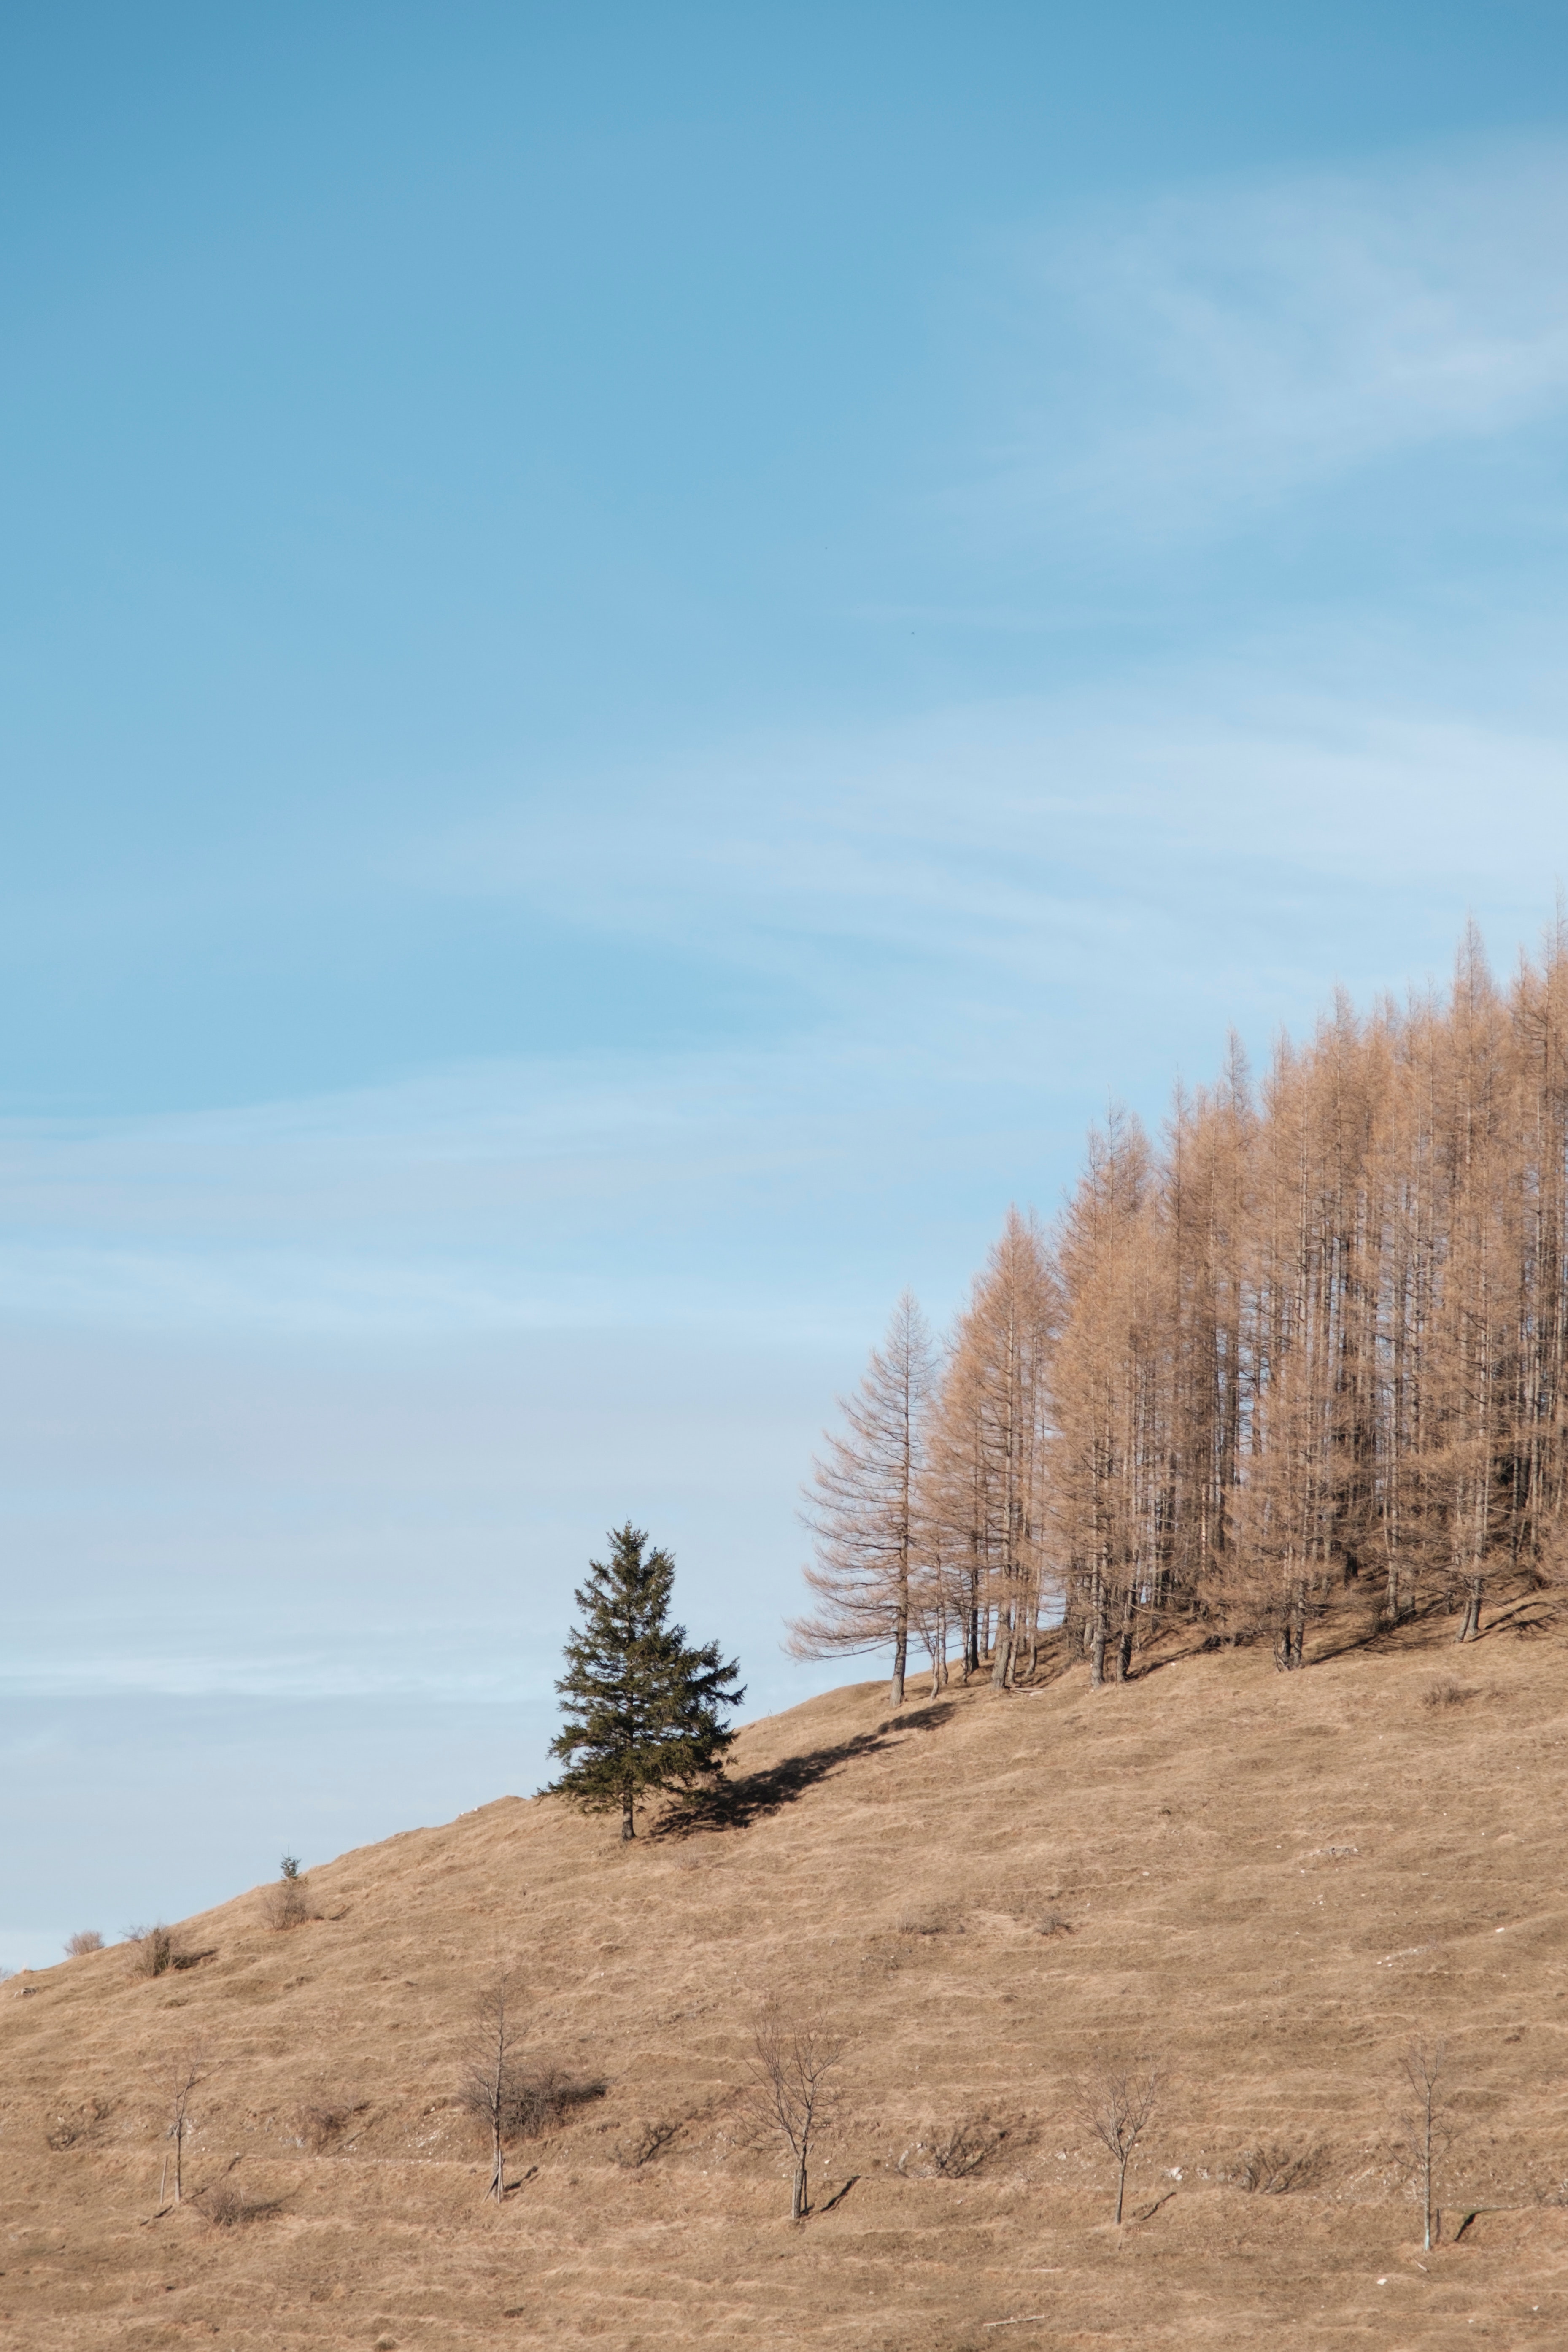
natural, cloud, sky, plant community, slope, larch, natural landscape, wood, highland, tree, horizon, grassland, plain, mountain, grass, road, landscape, forest, hill, freezing, prairie, mountain range, geology, trunk, conifer, fell, plateau, soil, rock, field, sand, spruce fir forest, ridge, steppe, trail, chaparral, pasture, winter, shrubland, dirt road, woodland, evening, pine, pine family, aeolian landform, tundra, reservoir, ocean, fir, autumn, summit